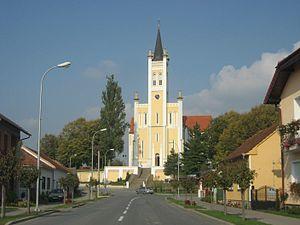
Franjo Klein, né en 1828 à Vienne et mort en 1889 à Zagreb, est un architecte croate.